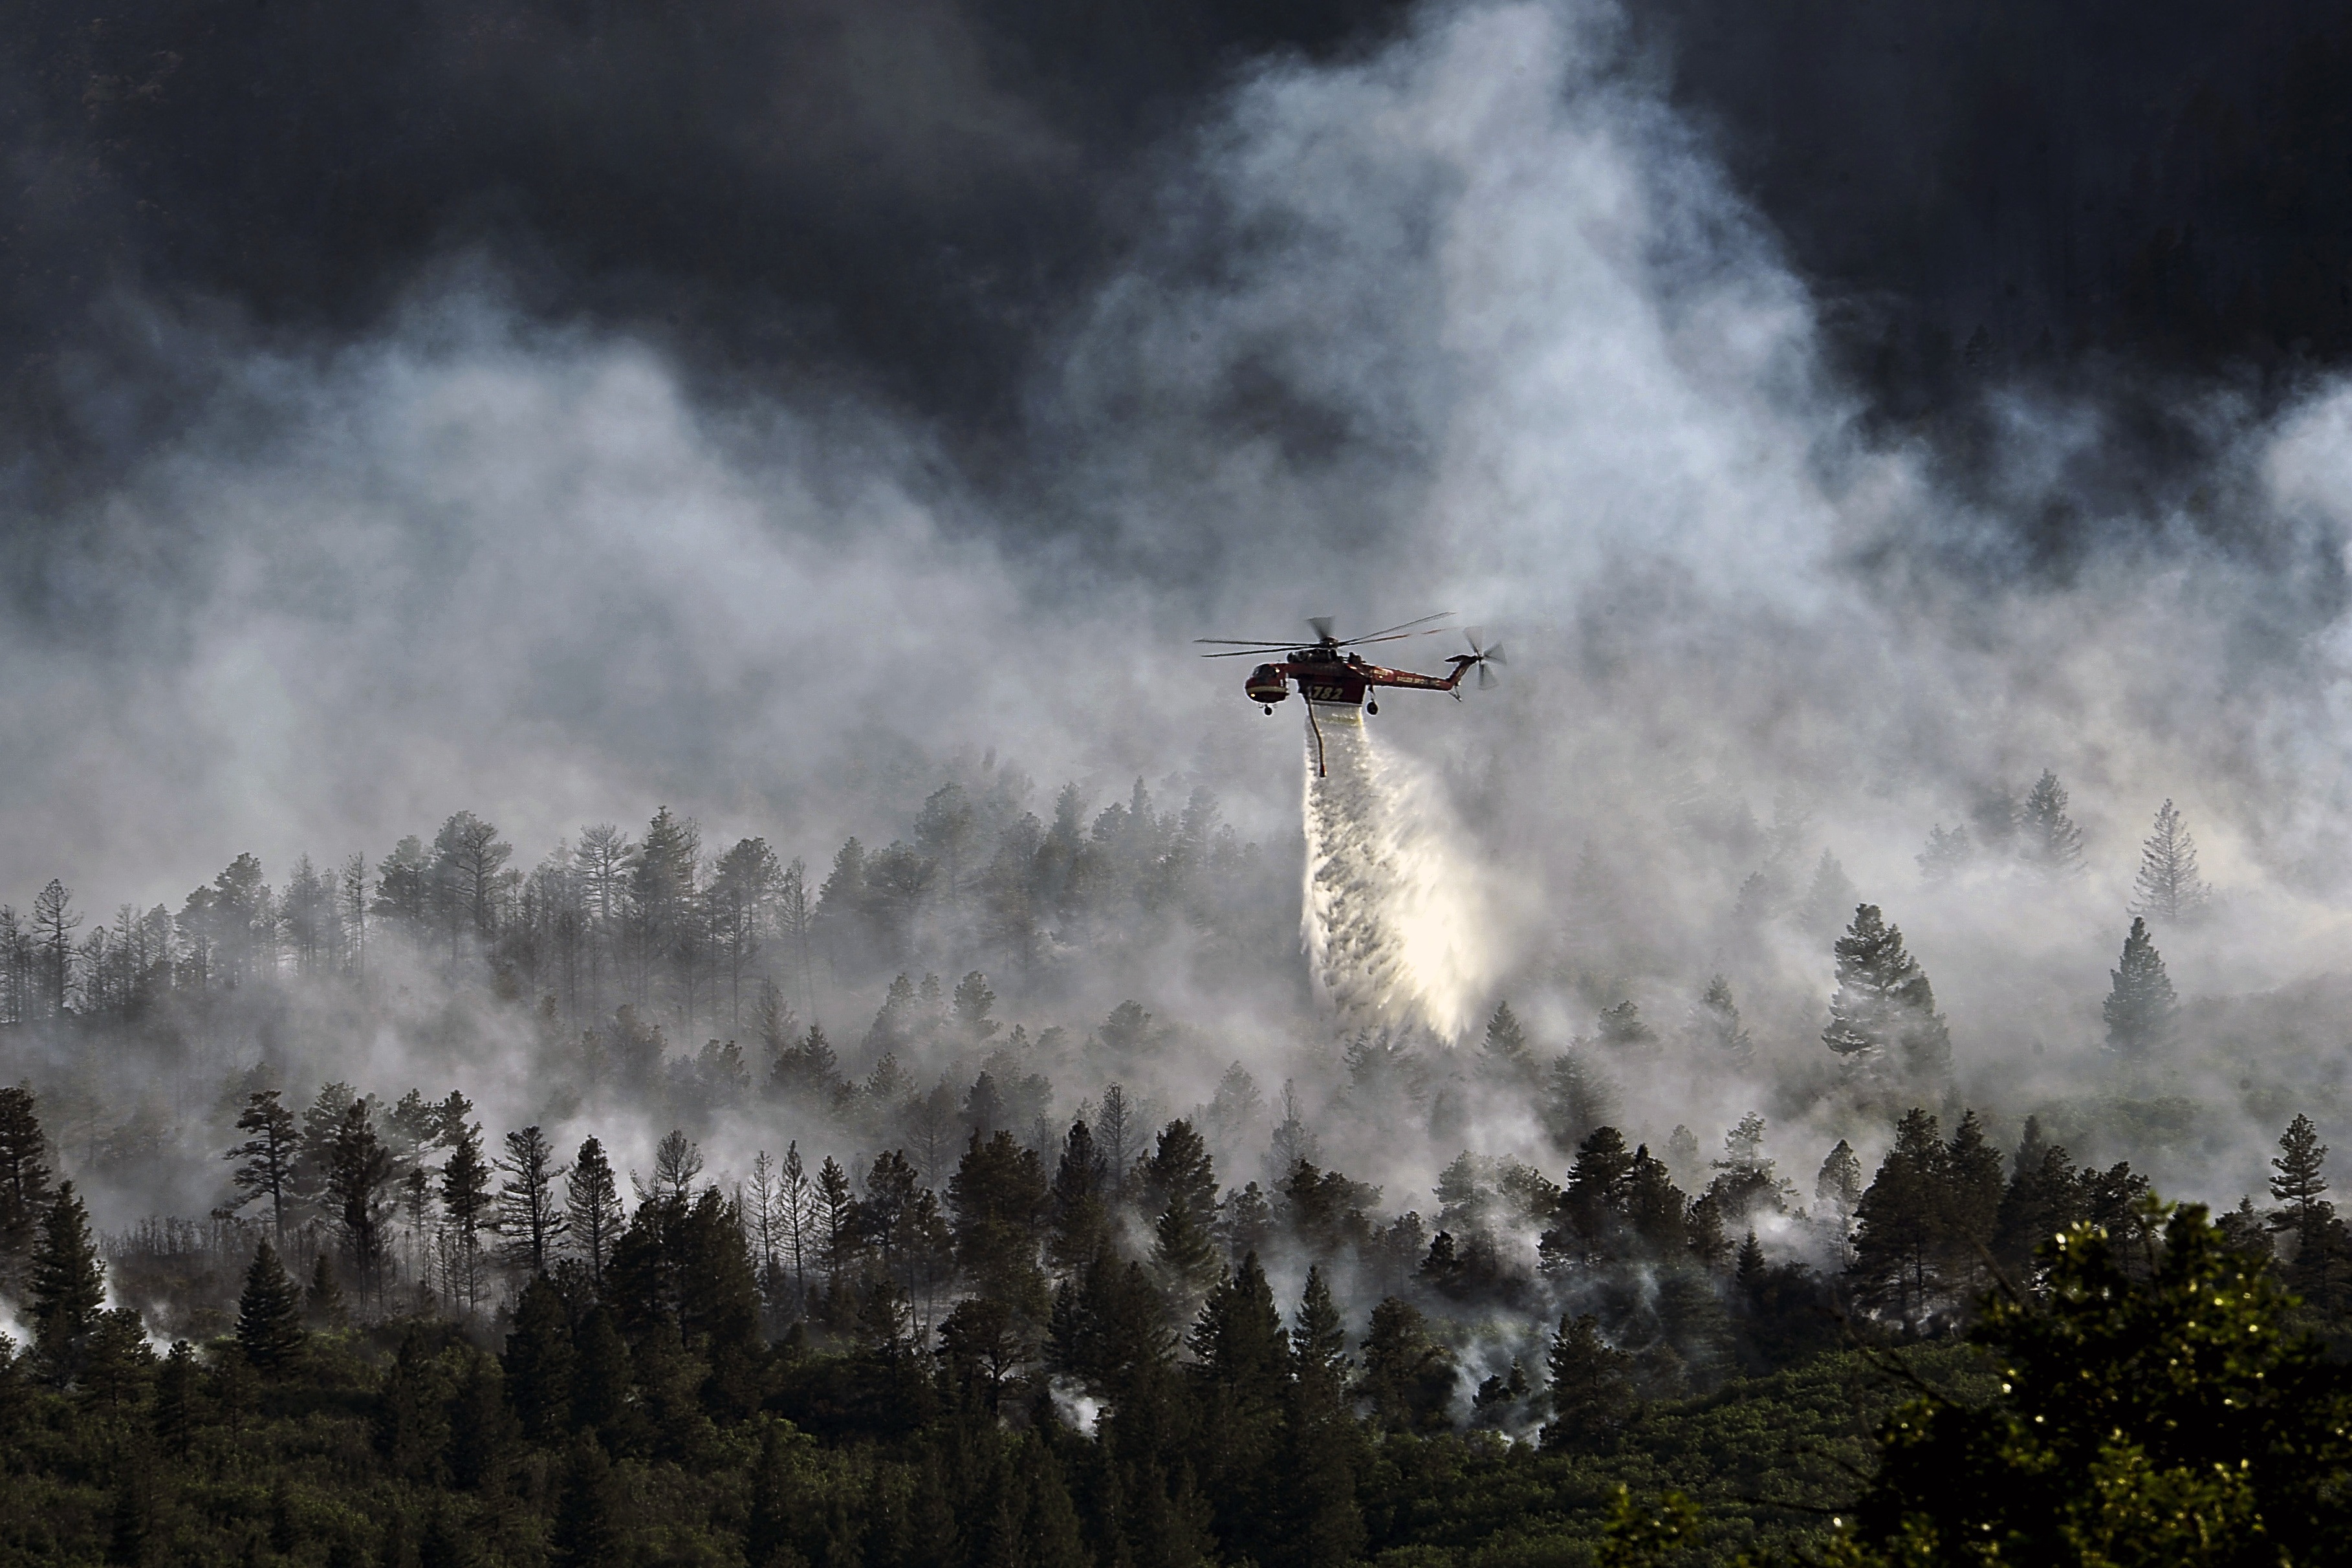
nature, cloud, mist, countryside, aircraft, vehicle, flame, fire, heat, burn, burning, control, forest fire, chopper, save, screenshot, wildfire, helo, firefighting, atmospheric phenomenon, atmosphere of earth, helicopter dropping water